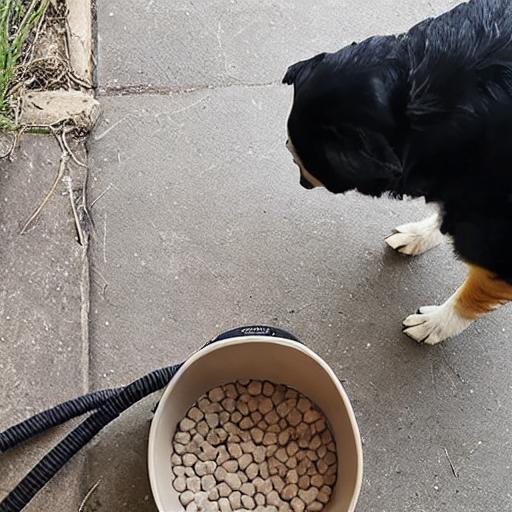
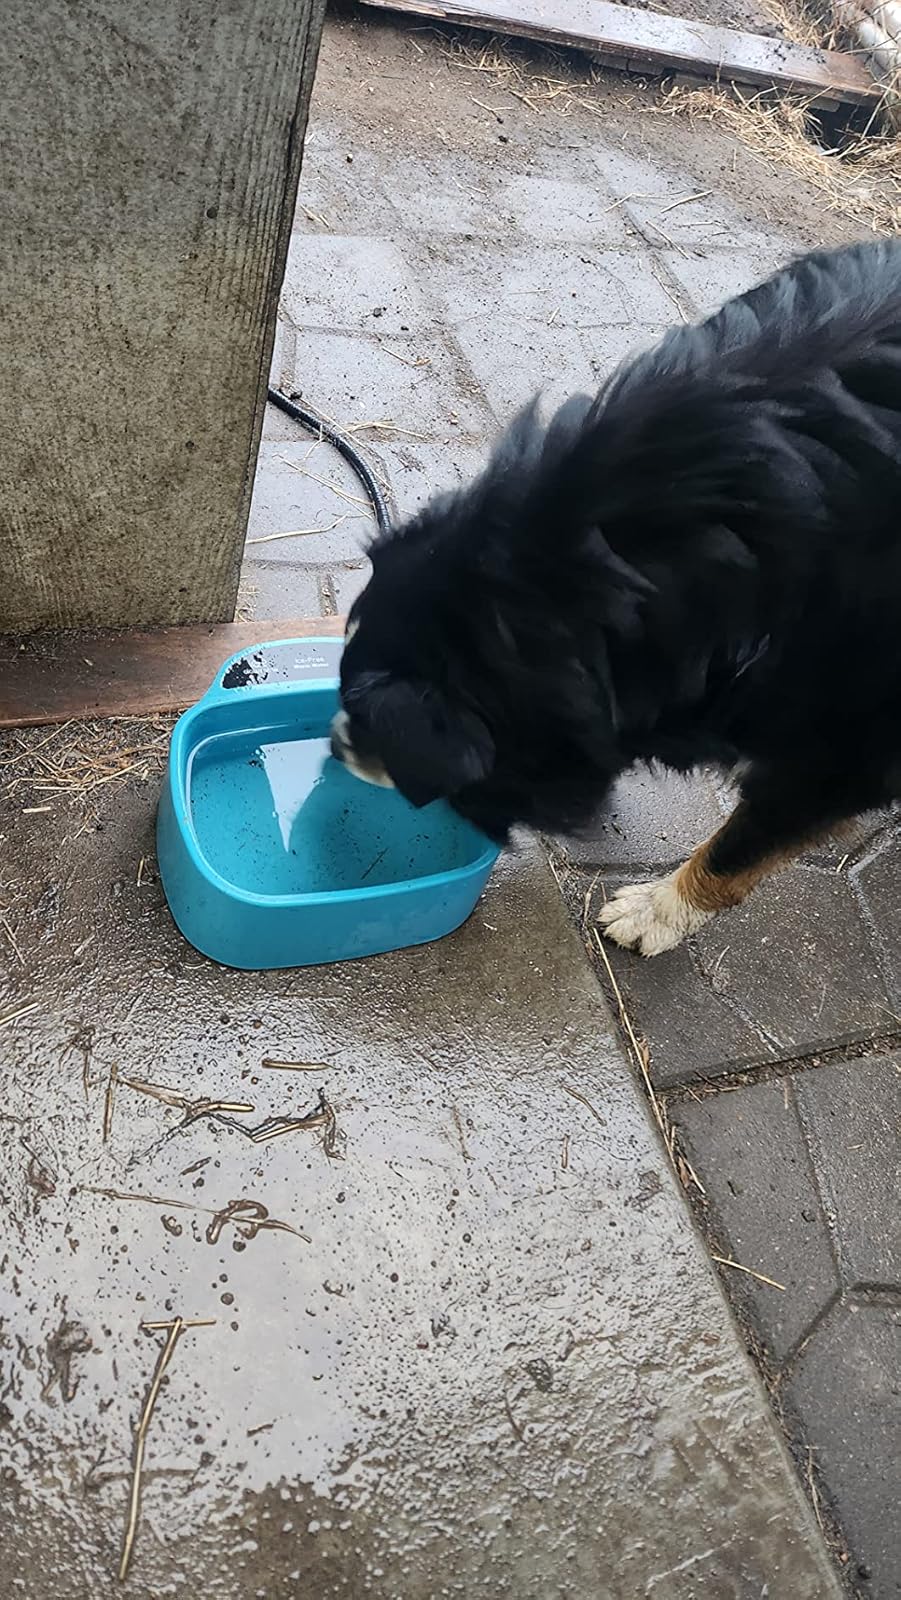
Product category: items_bowl
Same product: no